Canadian royal symbols

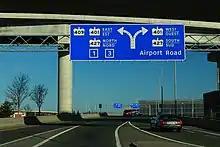
Highway shields in Ontario are typically shaped after St Edward's Crown

To mark Queen Elizabeth II's 65th year as Queen of Canada and the 150th anniversary of Canadian Confederation, Governor General David Johnston presented the Queen, at Canada House, with the Sapphire Jubilee Snowflake Brooch. Designed as a companion to the diamond Maple Leaf Brooch, the piece was made by Hillberg and Berk of Saskatchewan and consists of sapphires from a cache found in 2002 on Baffin Island by brothers Seemeega and Nowdluk Aqpik.